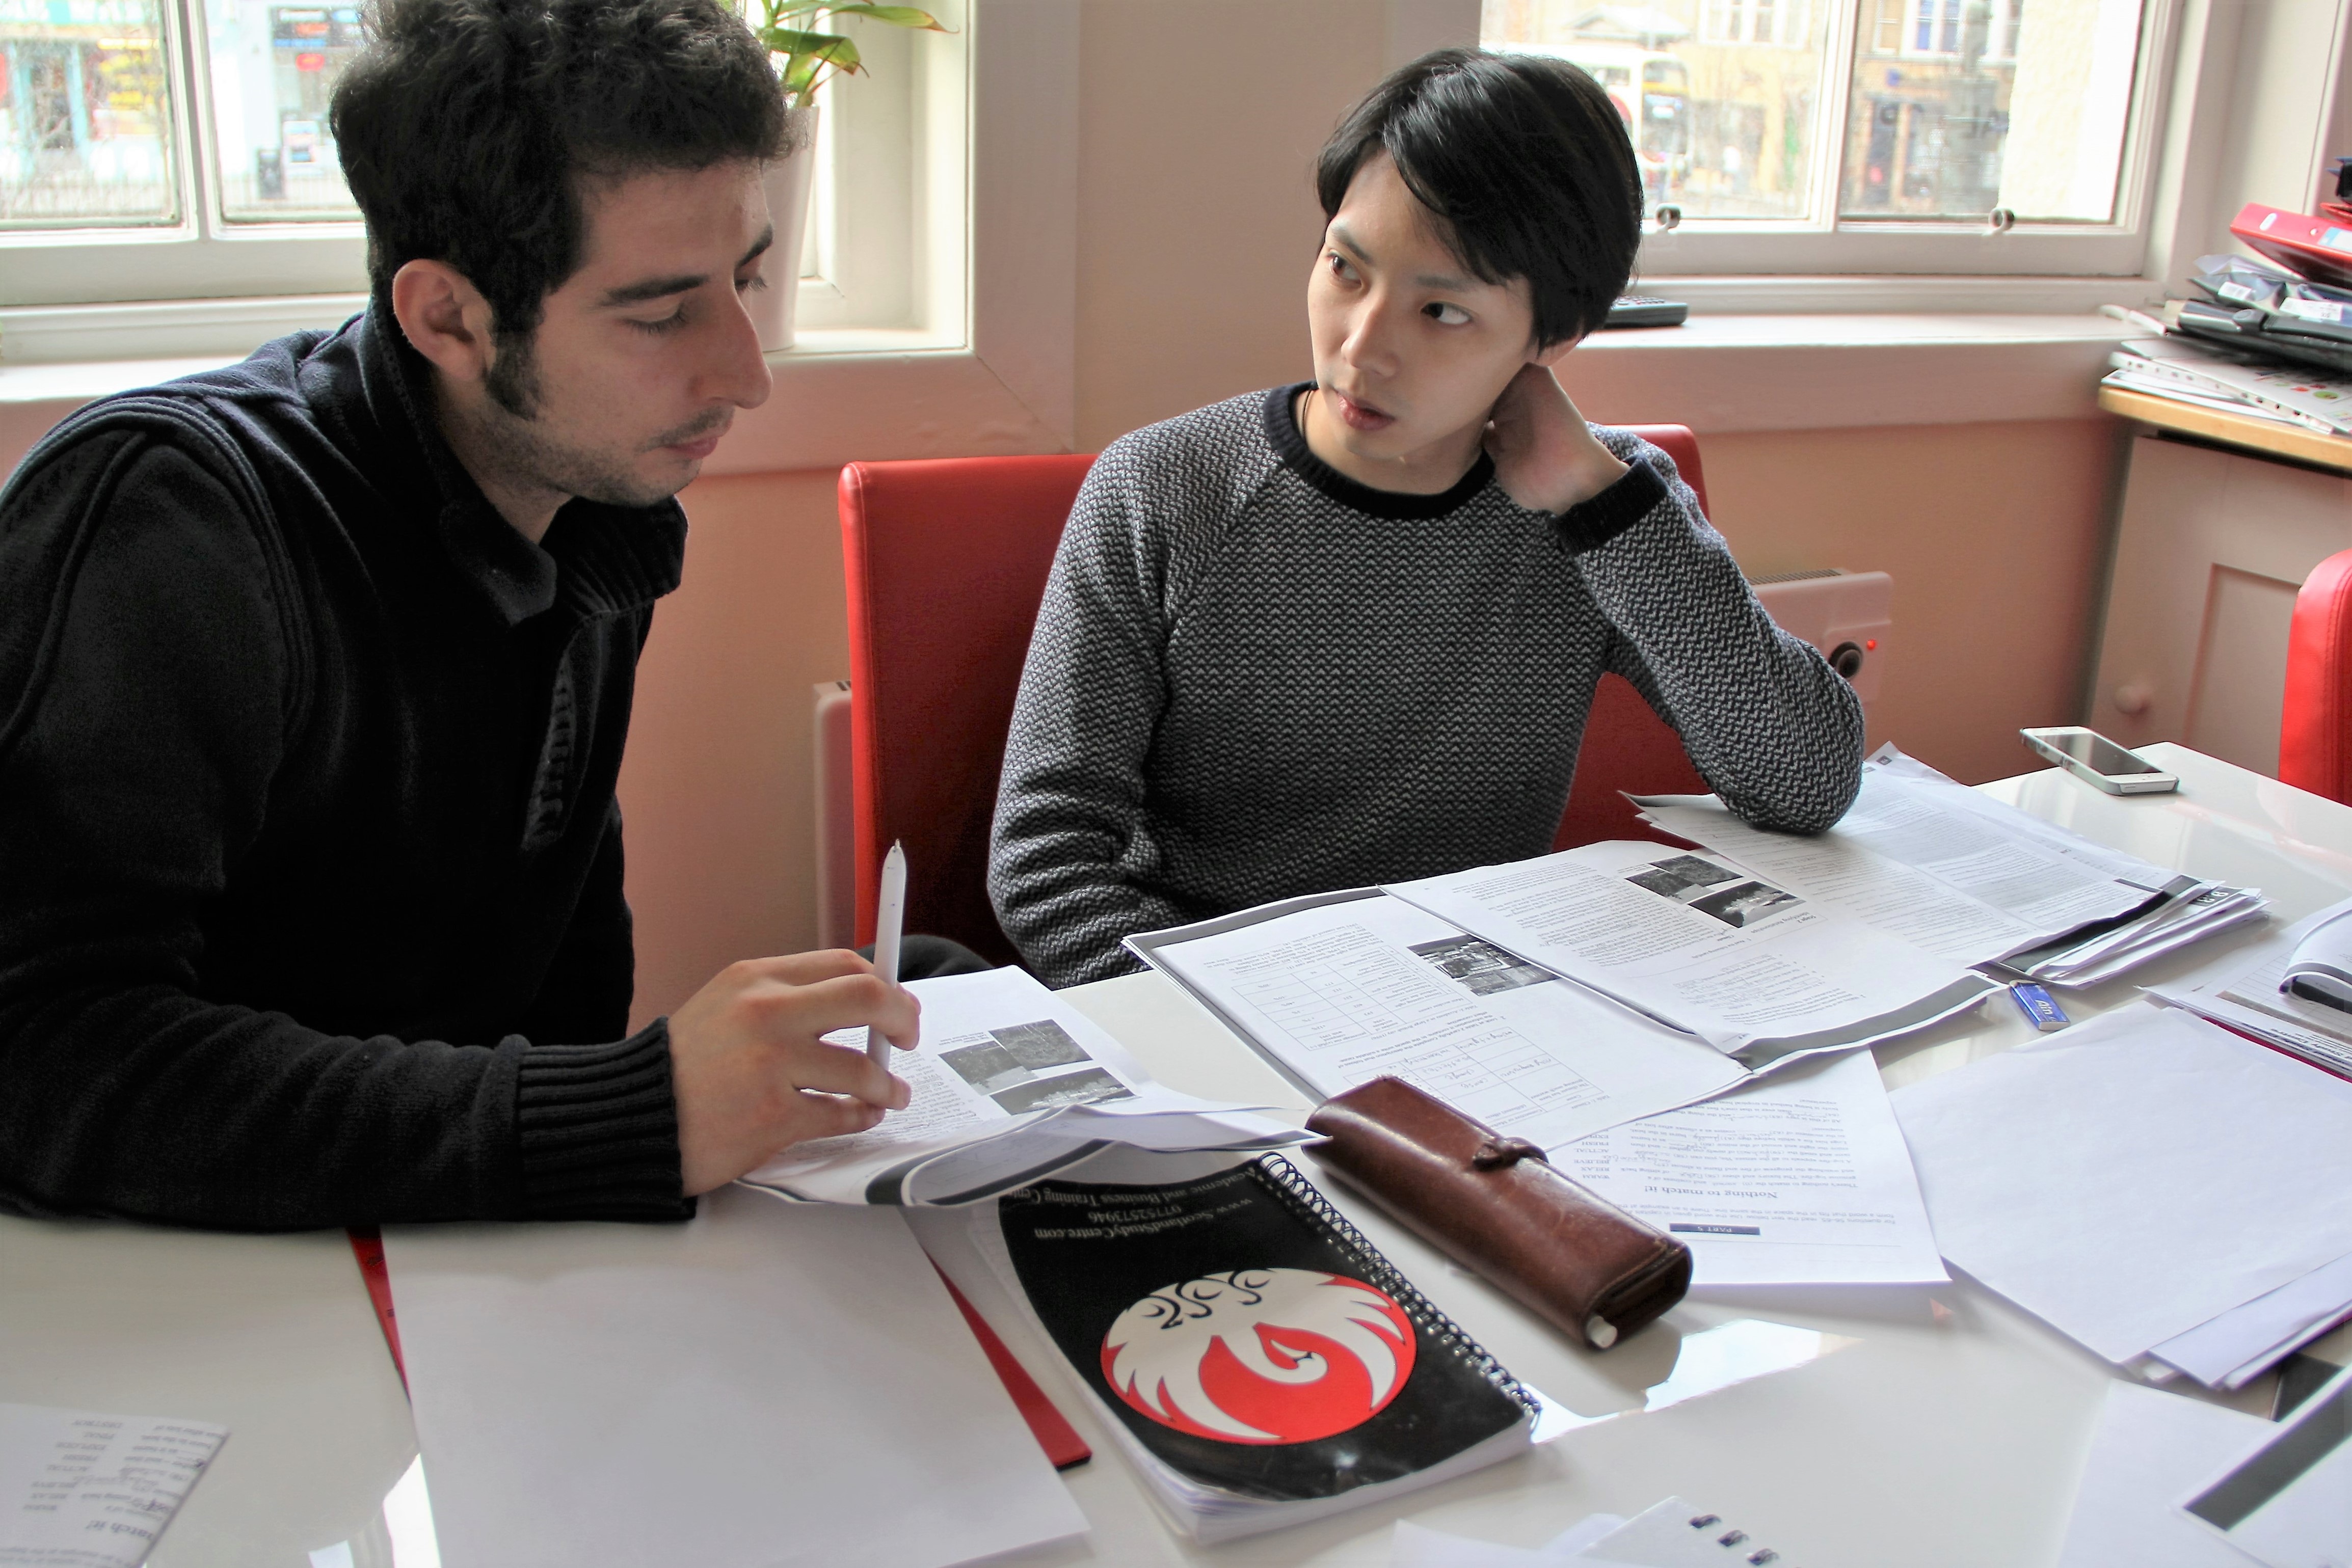
writing, student, education, art, international, team, study, design, university, school, learn, studying, learning, english, edinburgh, lesson, college, academic, teaching, language